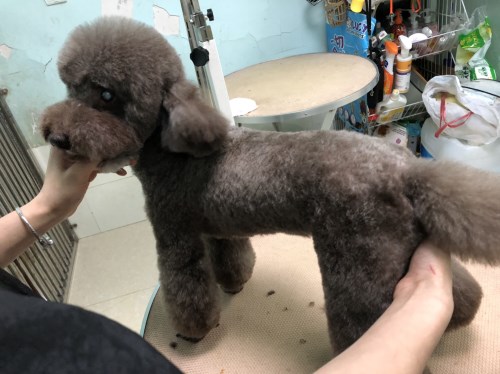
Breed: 7449-n000128-teddy